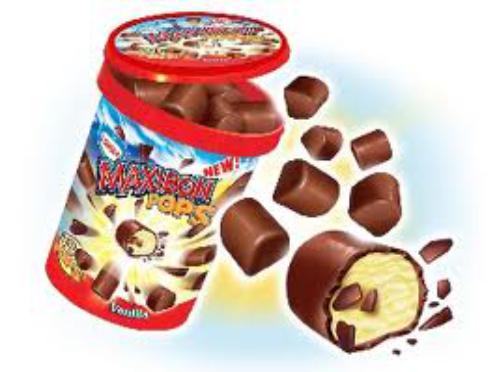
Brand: Maxibon
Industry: Food